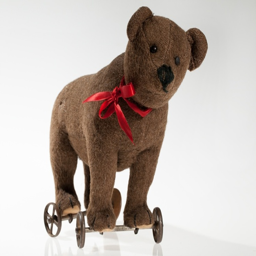
this cute and still growling bear of brown short plush was manufactured by the traditional factory .